Hillside Home School II

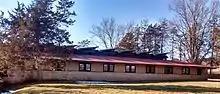
The east facade of the Hillside Drafting Studio at Hillside Home School II

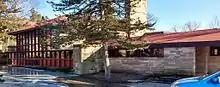
The north facade of the Hillside Theater at Hillside Home School II

In 1932, Wright was able to use the Hillside Home School building for his newly established Taliesin Fellowship (now the School of Architecture at Taliesin). He and his apprentices in the Fellowship converted the old gymnasium on the west side of the original Hillside Home School structure into a theater. On the north end of the original Hillside Home School structure, he added a large drafting room with dormitories on either side (left). The original theater was re-designed and reconstructed after the original one was destroyed by fire in 1952 (rebuilt theater, lower left).